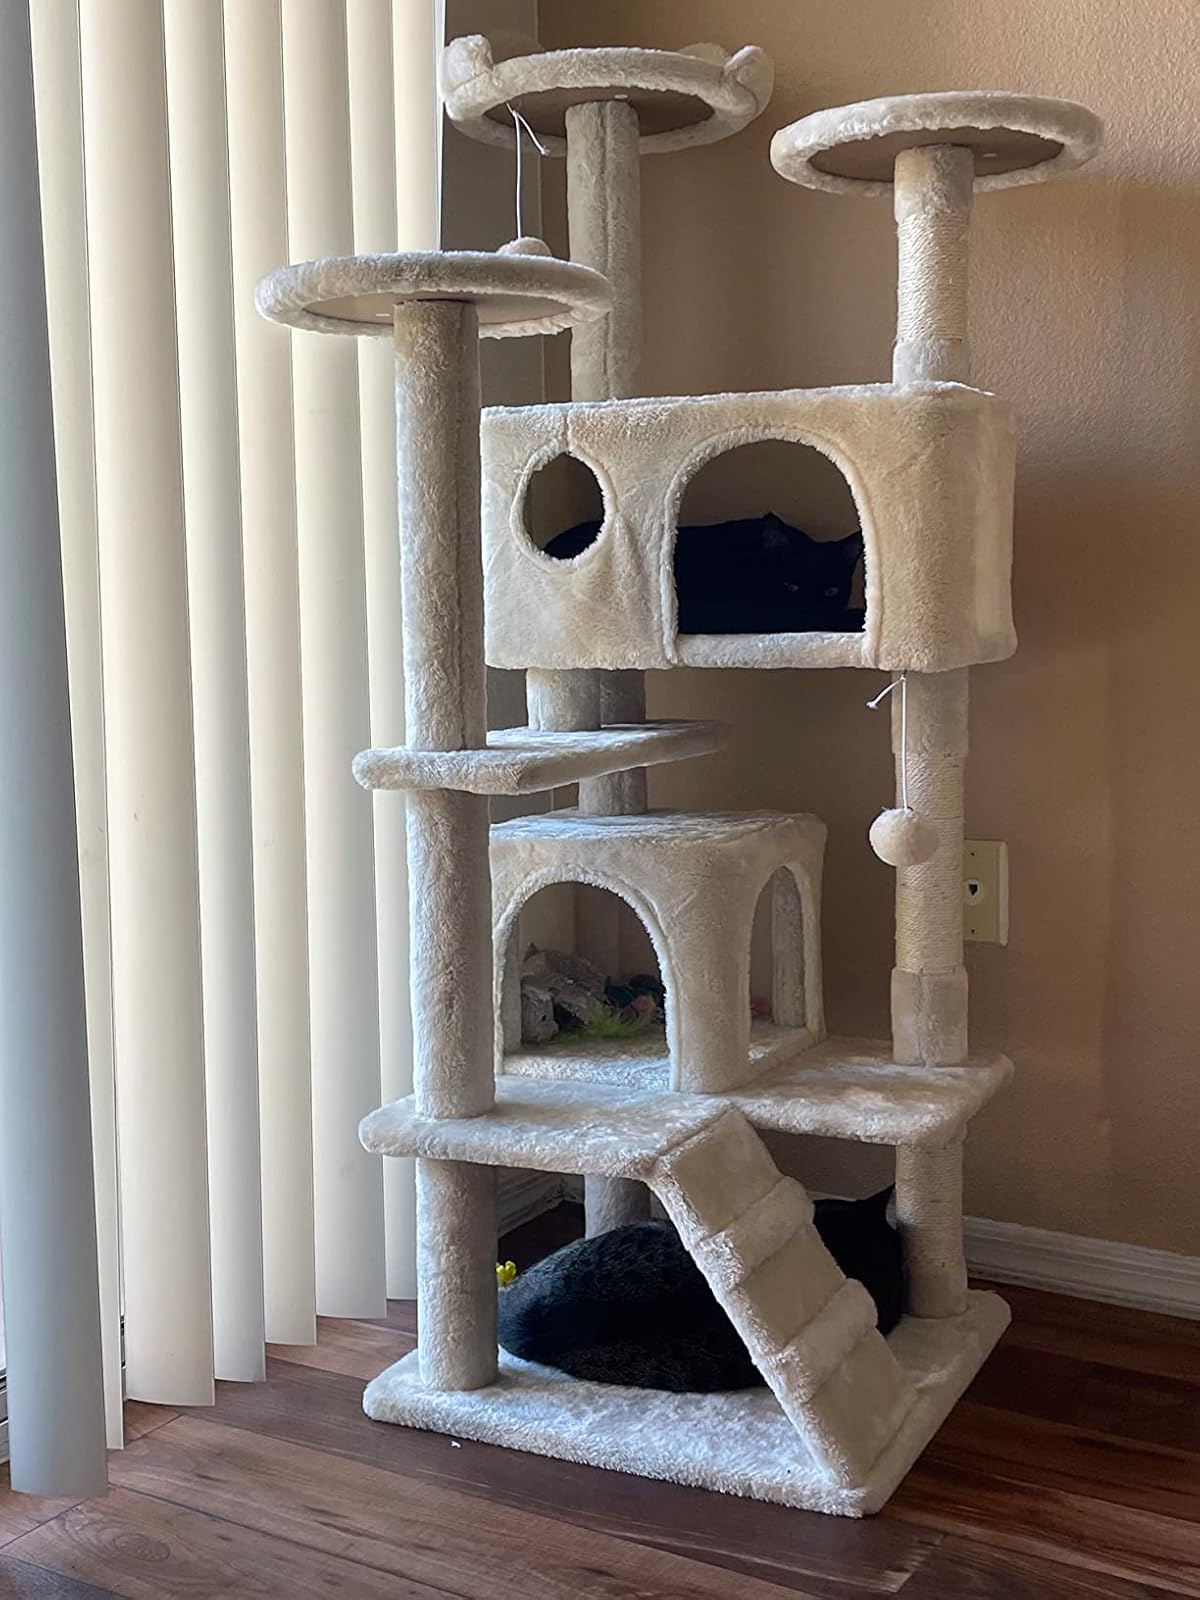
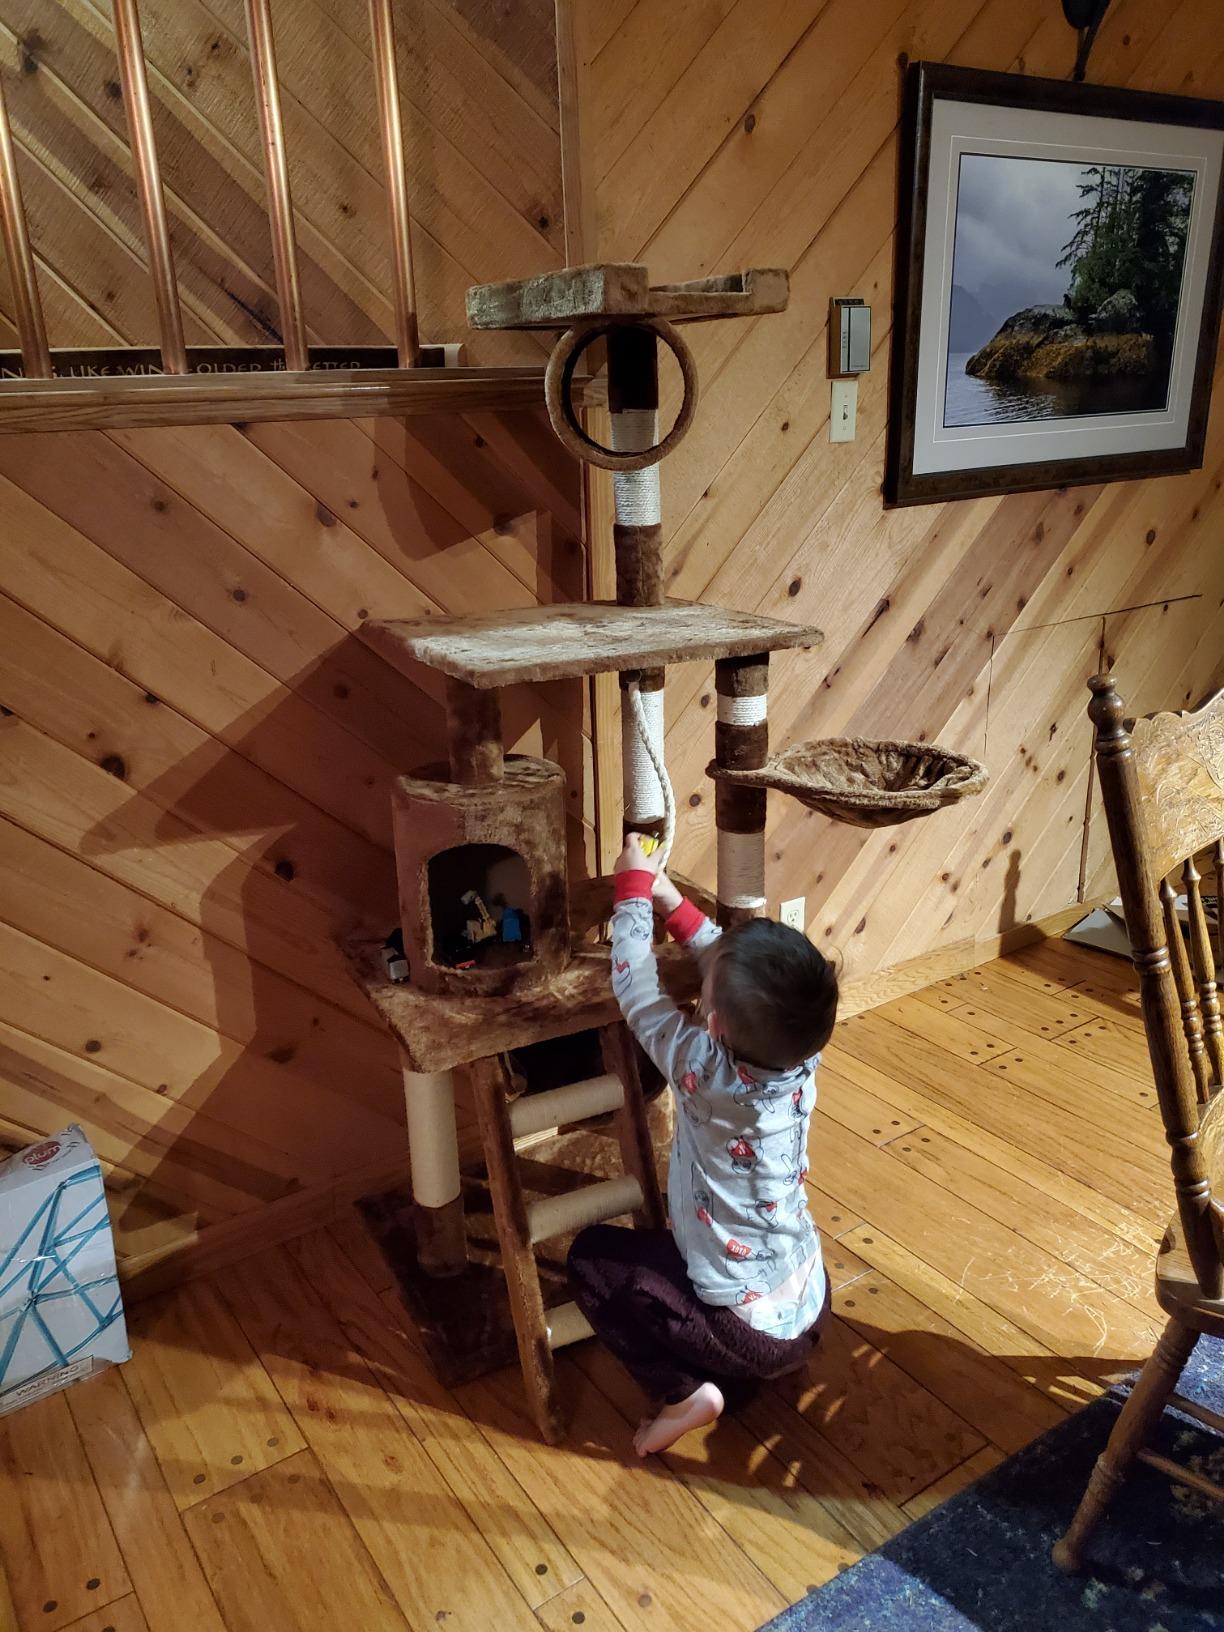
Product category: items_cat tree
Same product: no